Marjan Šarec

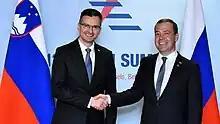
Šarec with Russian Prime Minister Dmitry Medvedev, 19 October 2018

In June 2018, Šarec participated in the parliamentary election with the List of Marjan Šarec. The party won 12.6% of the vote, resulting in 13 MPs. LMŠ became the second-biggest party in the National Assembly. On 17 August 2018, he was elected as the new head of government, leading the 13th Government of Slovenia.